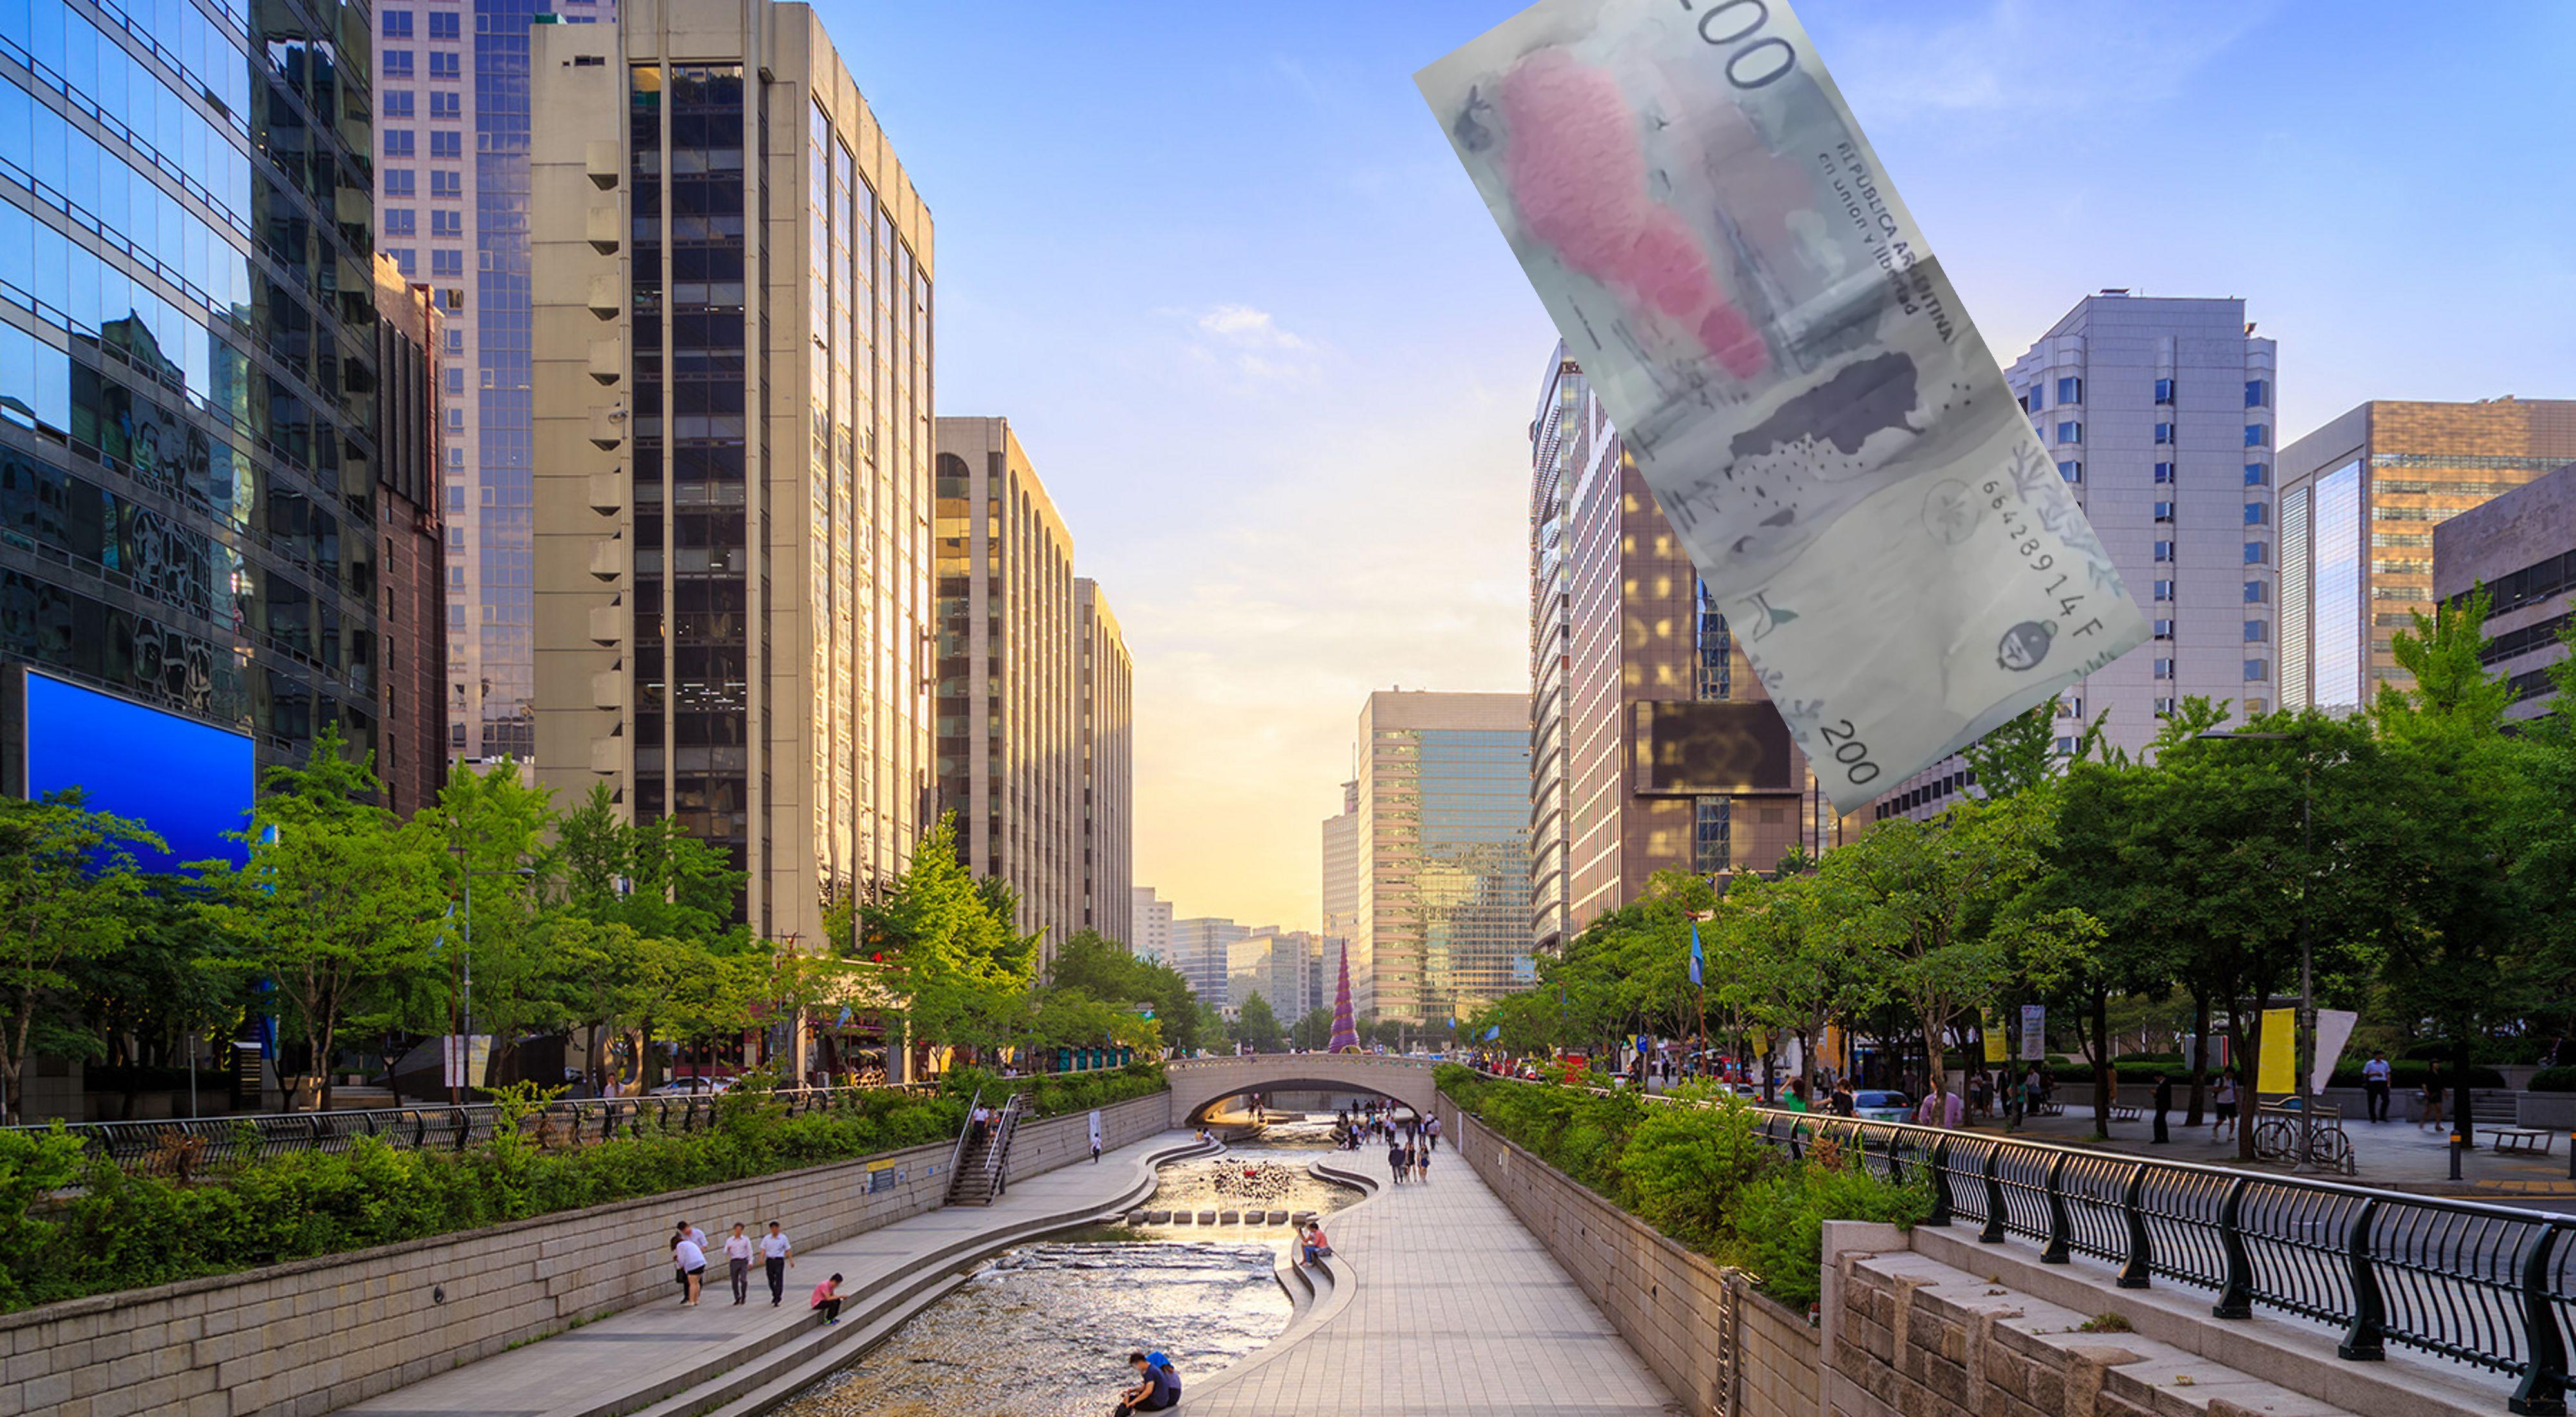
Denominación: 200